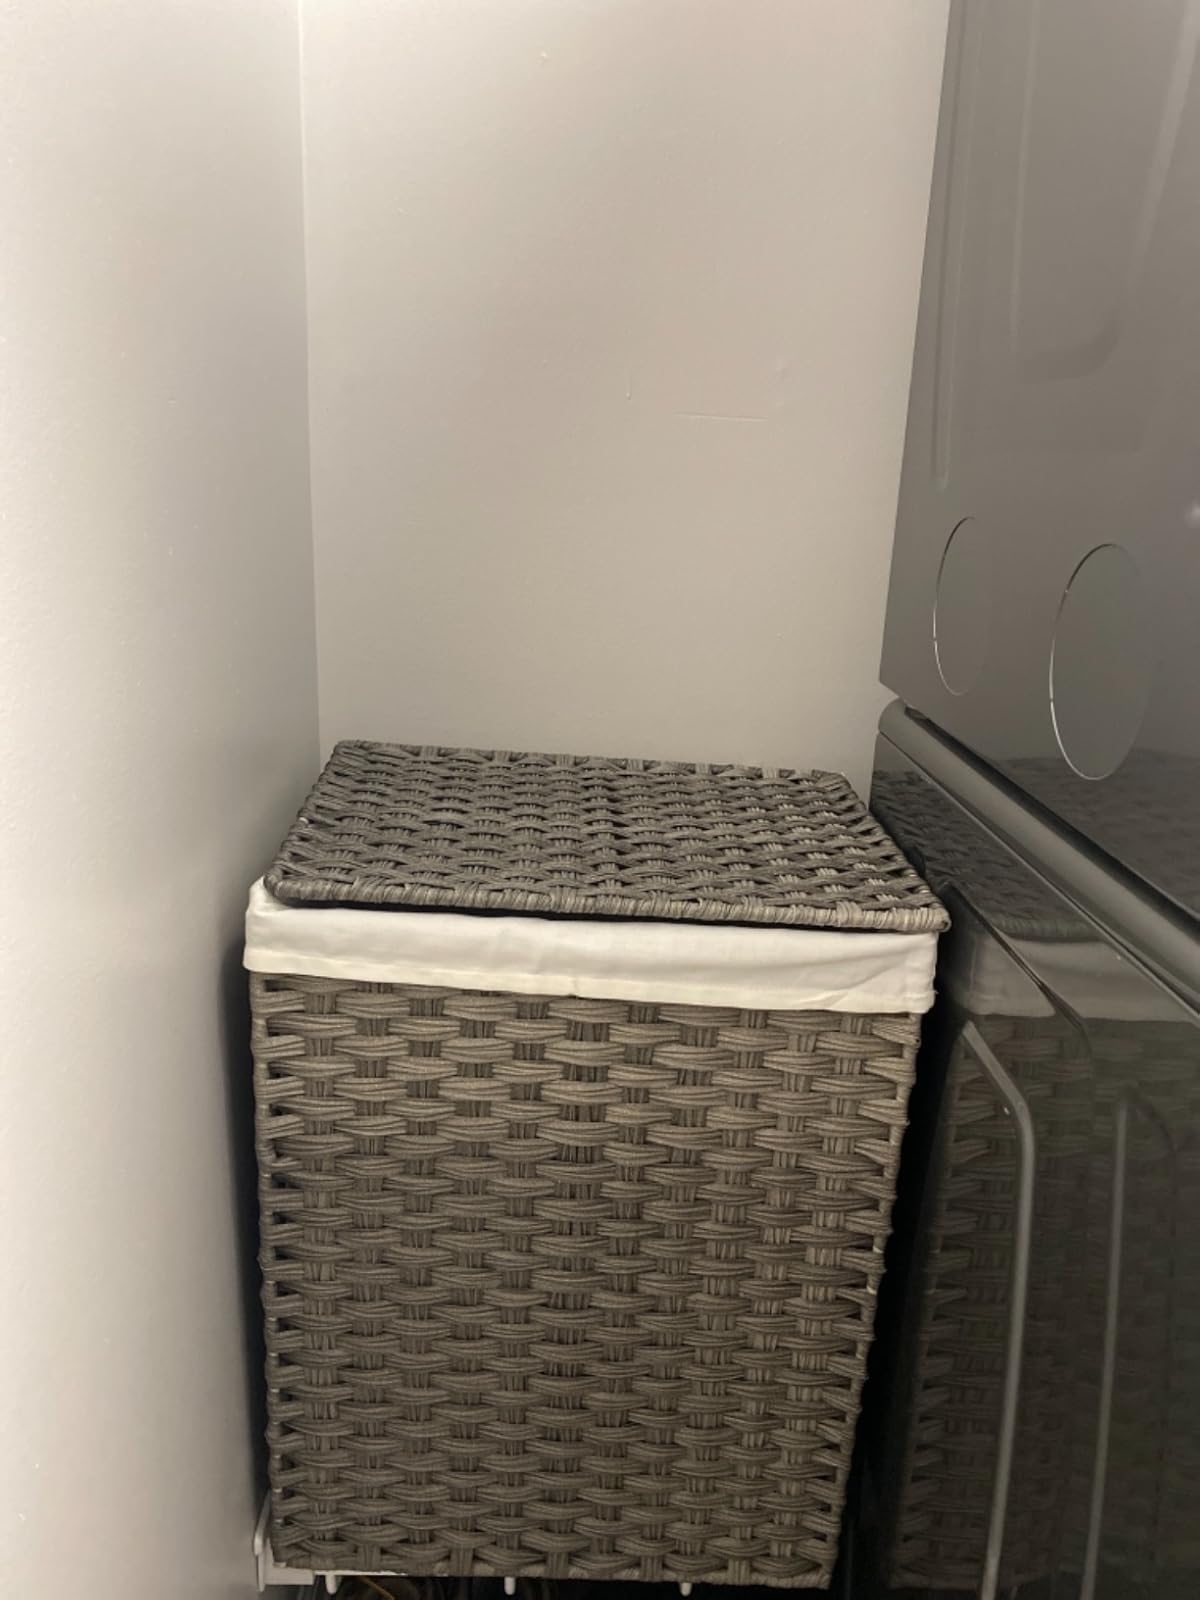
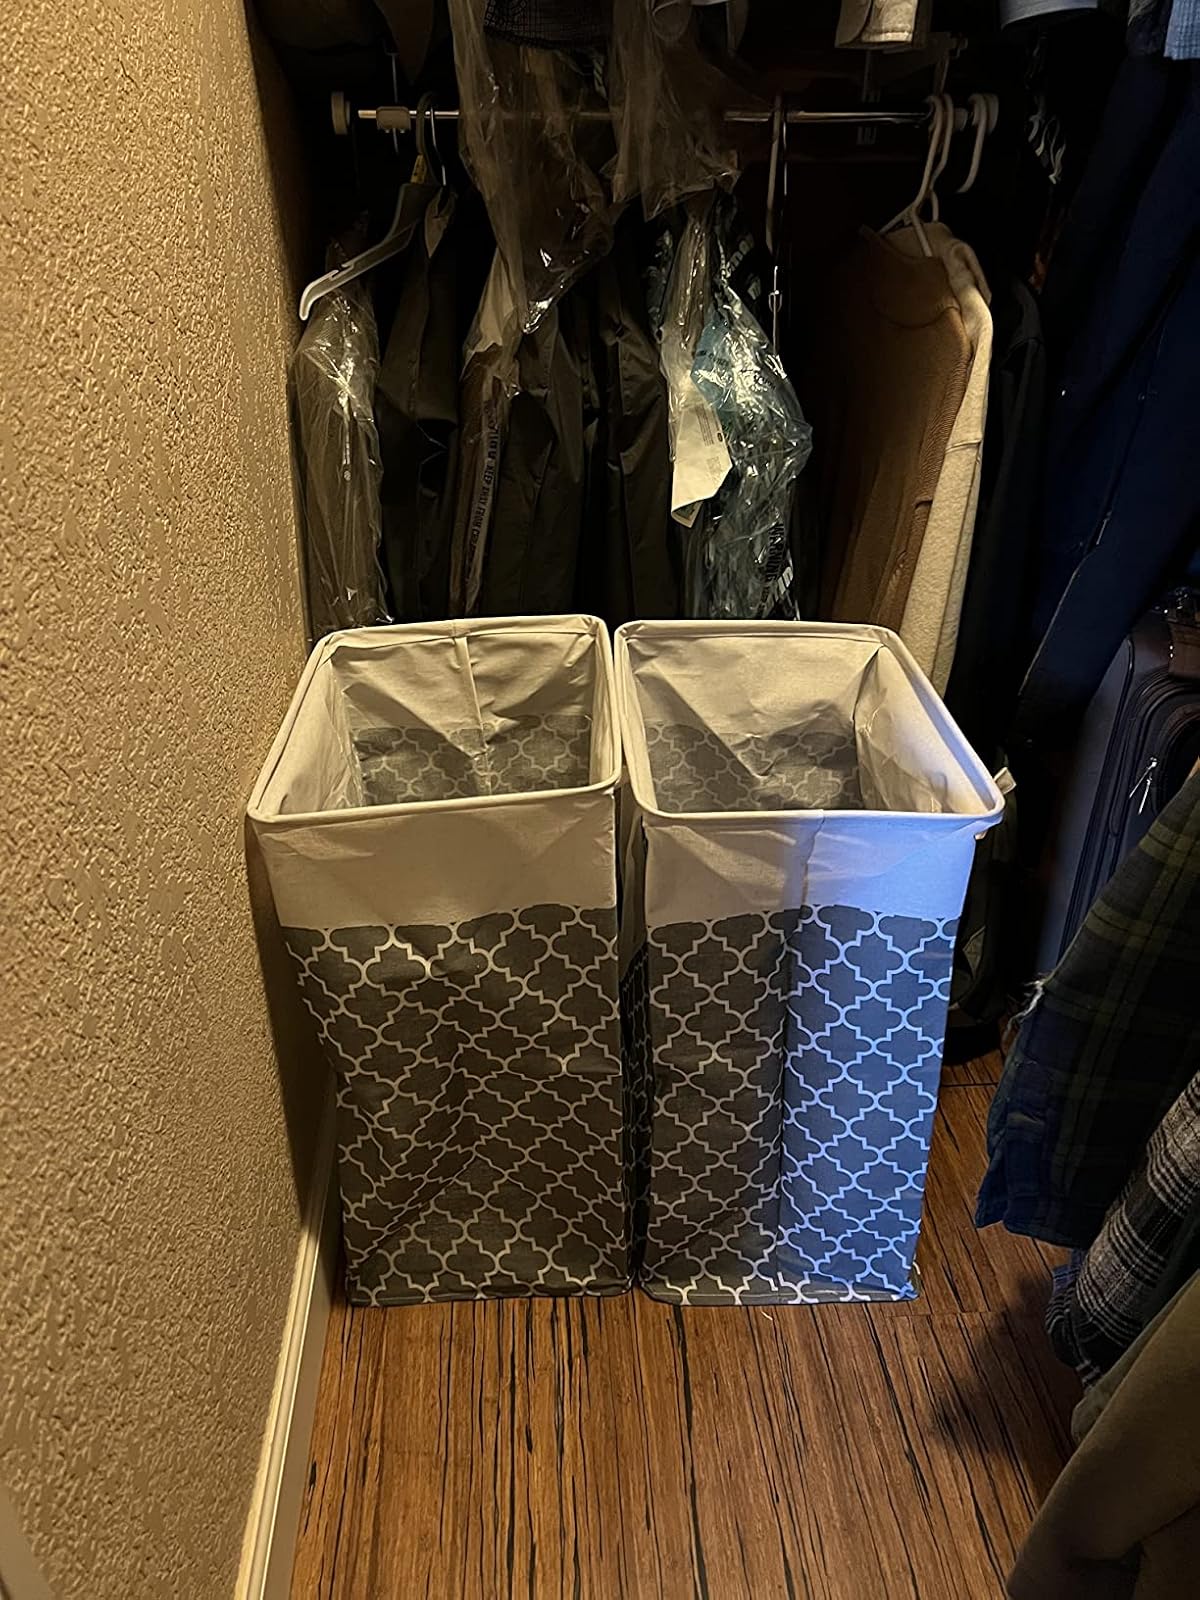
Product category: items_hamper
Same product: no